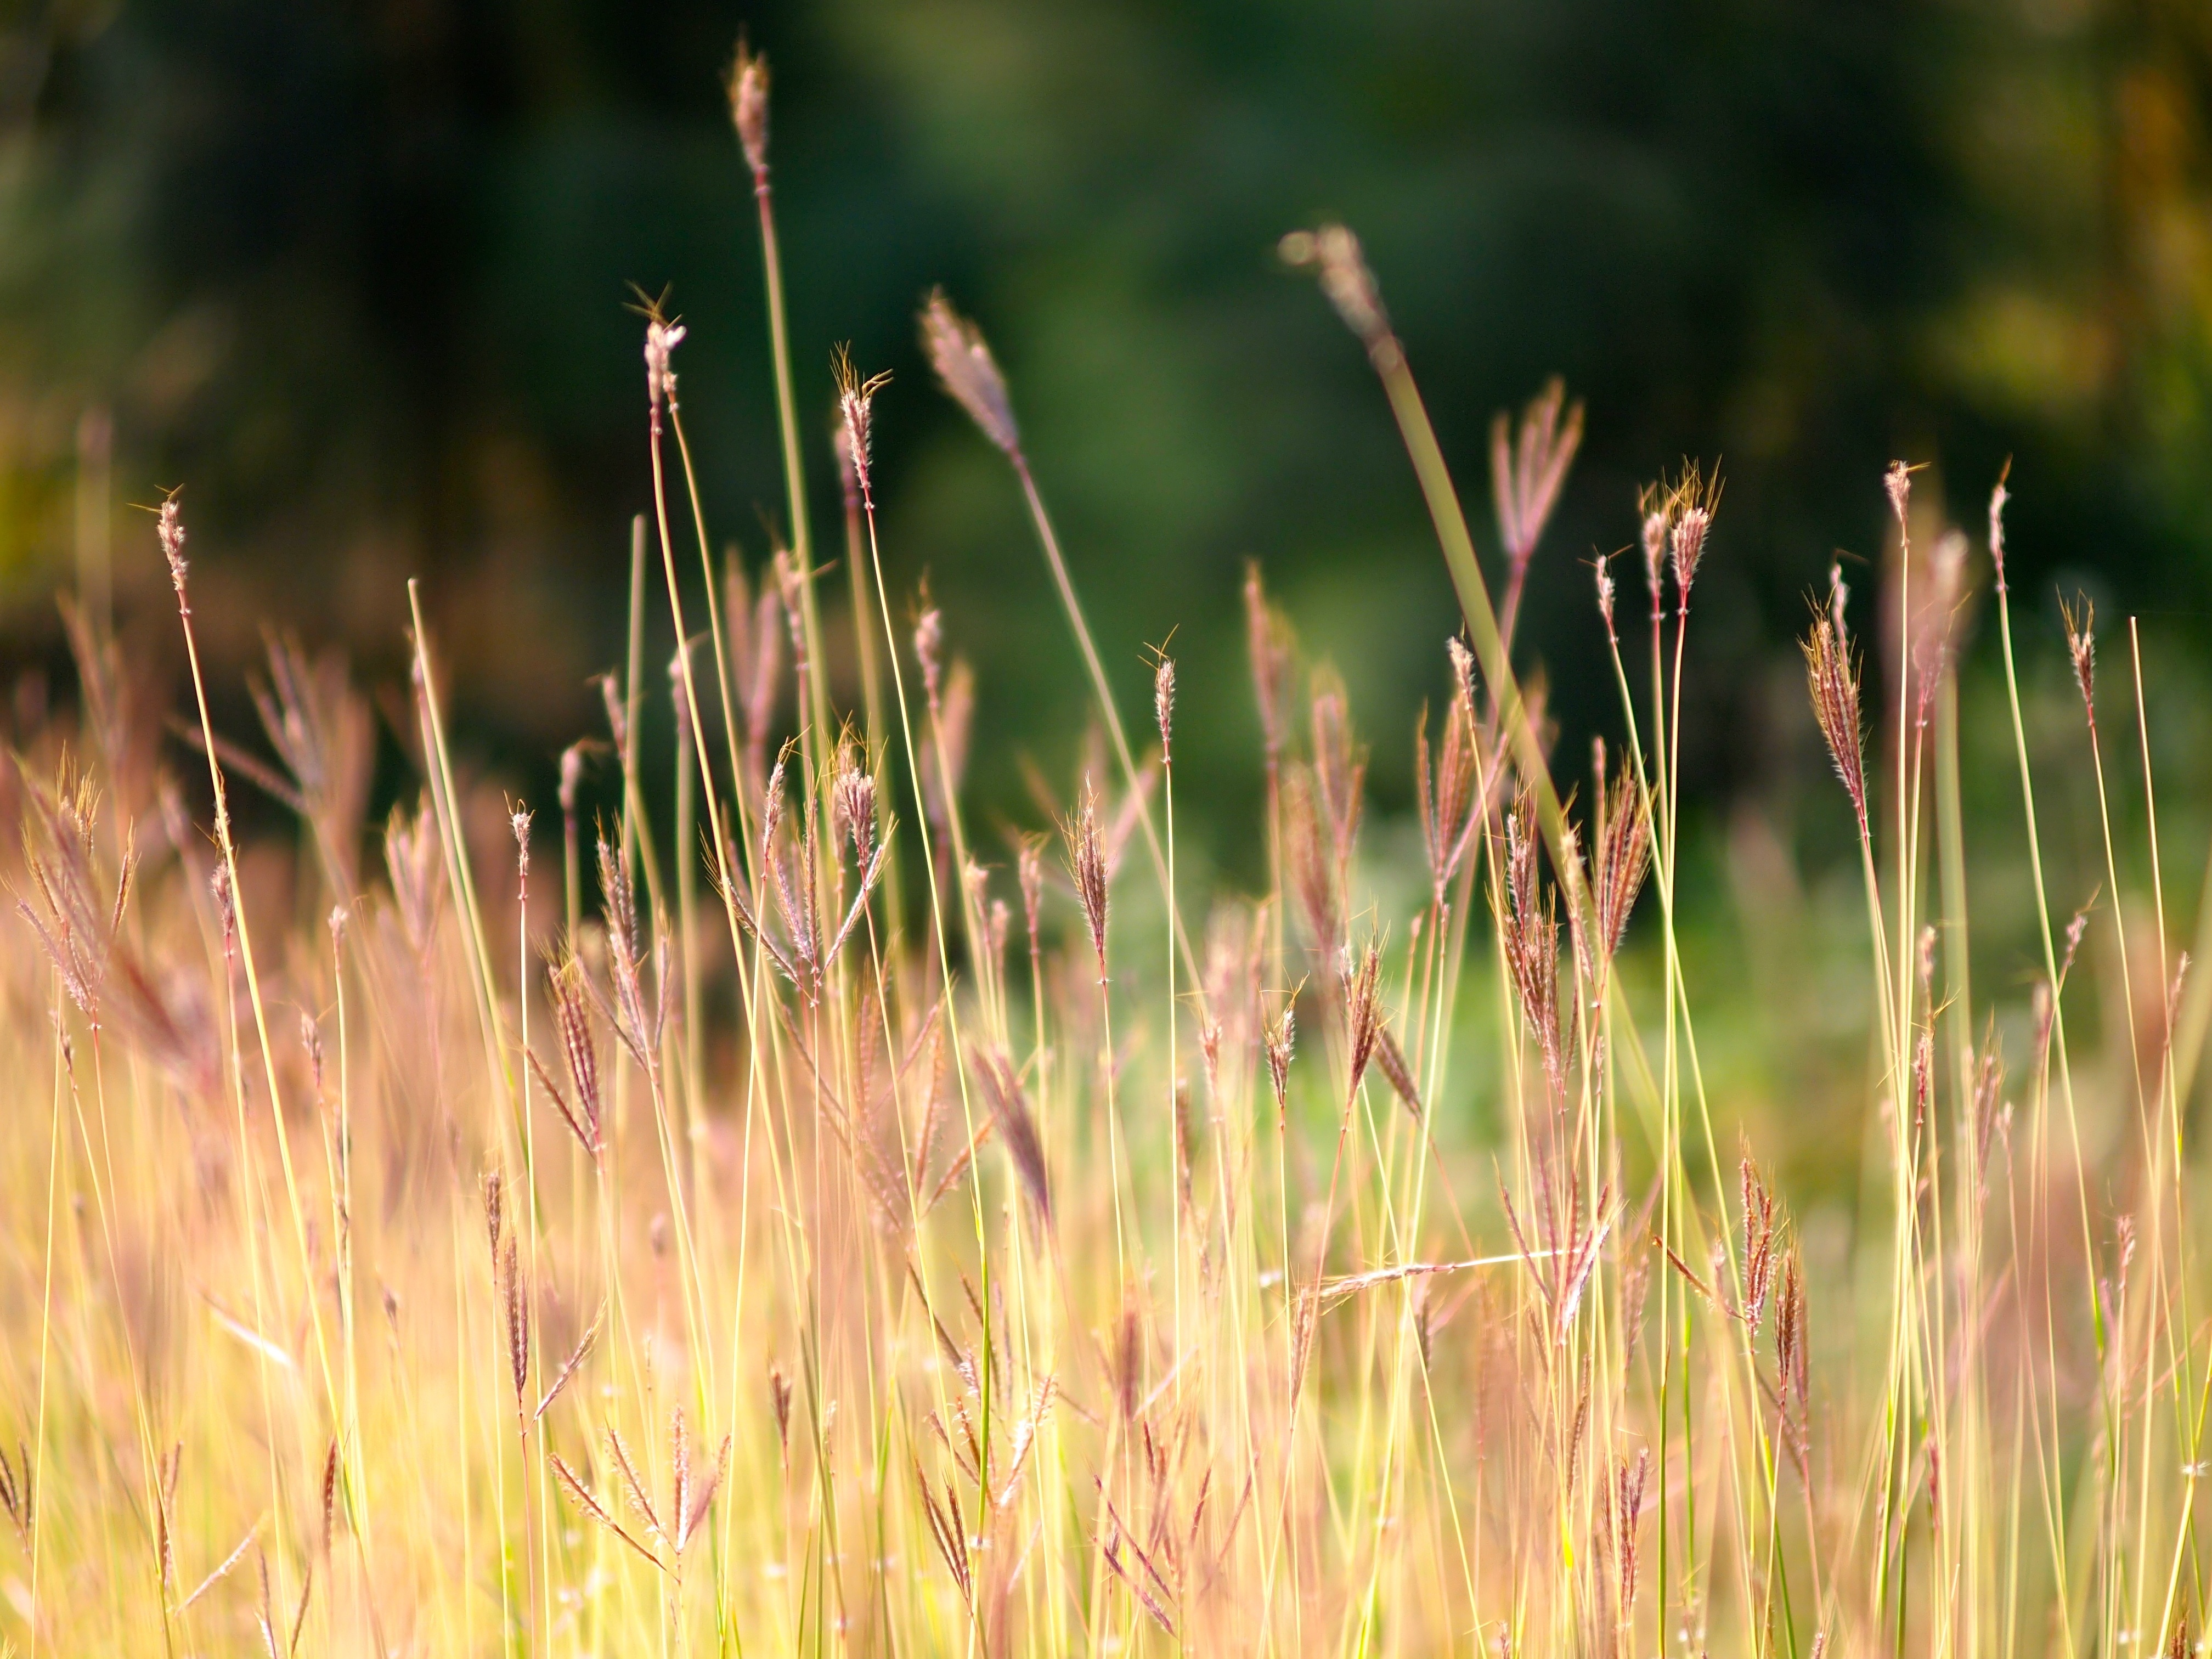
nature, grass, plant, field, lawn, meadow, prairie, sunlight, leaf, flower, summer, environment, green, natural, autumn, flora, wildflower, flowers, sunny, grassland, wetland, habitat, herbs, ecosystem, macro photography, steppe, flowering plant, natural environment, grass family, plant stem, land plant, phragmites